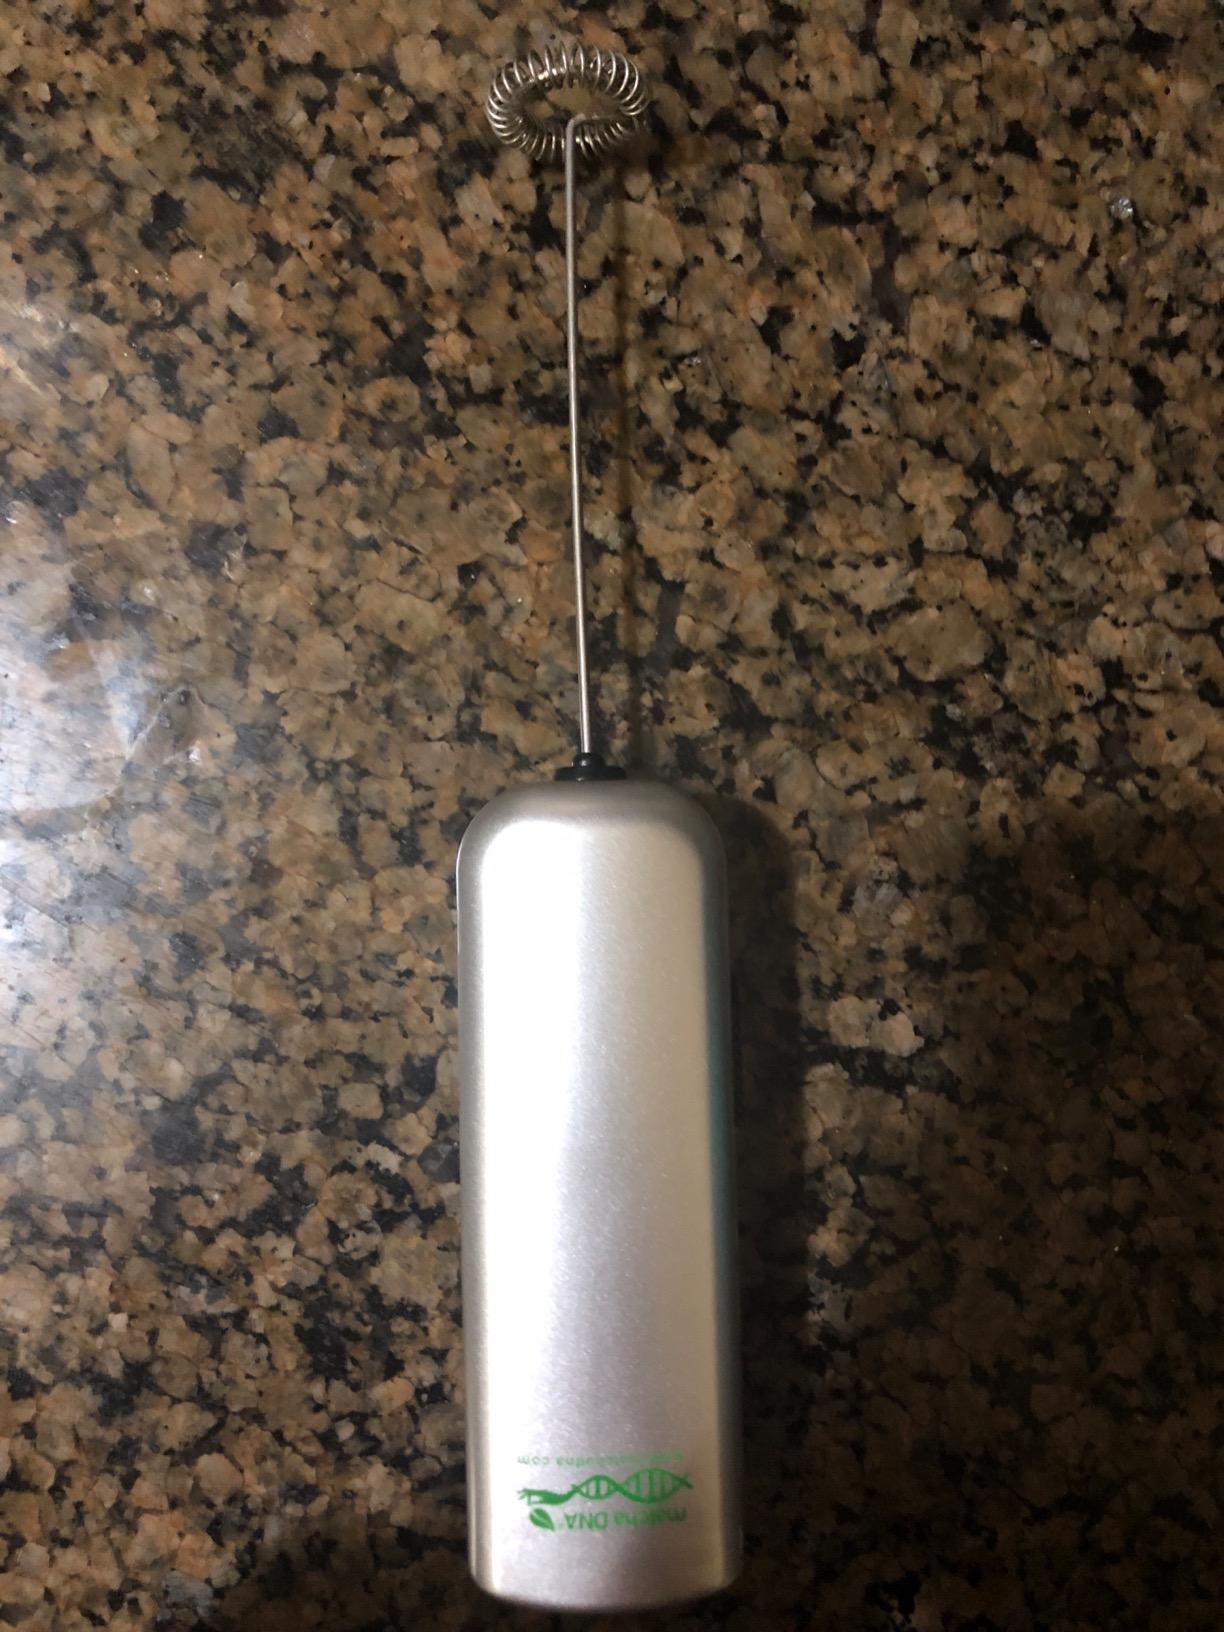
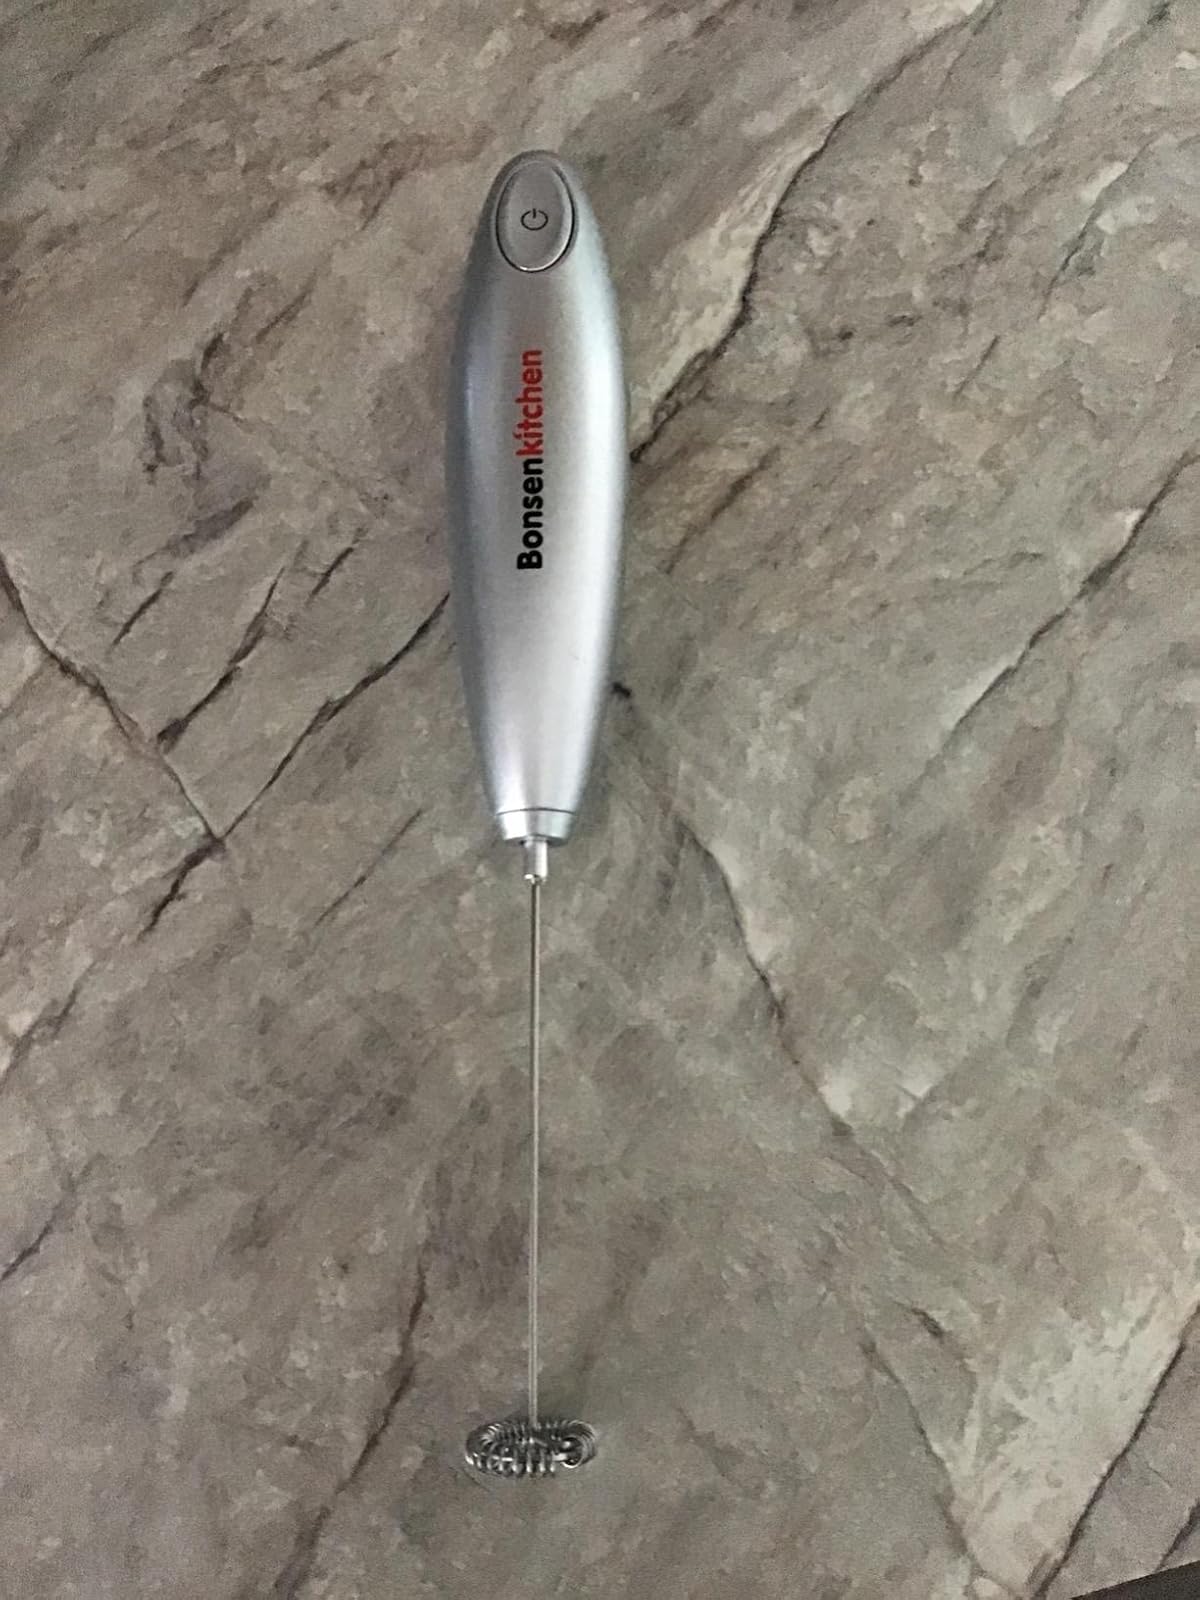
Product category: items_mixer
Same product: no